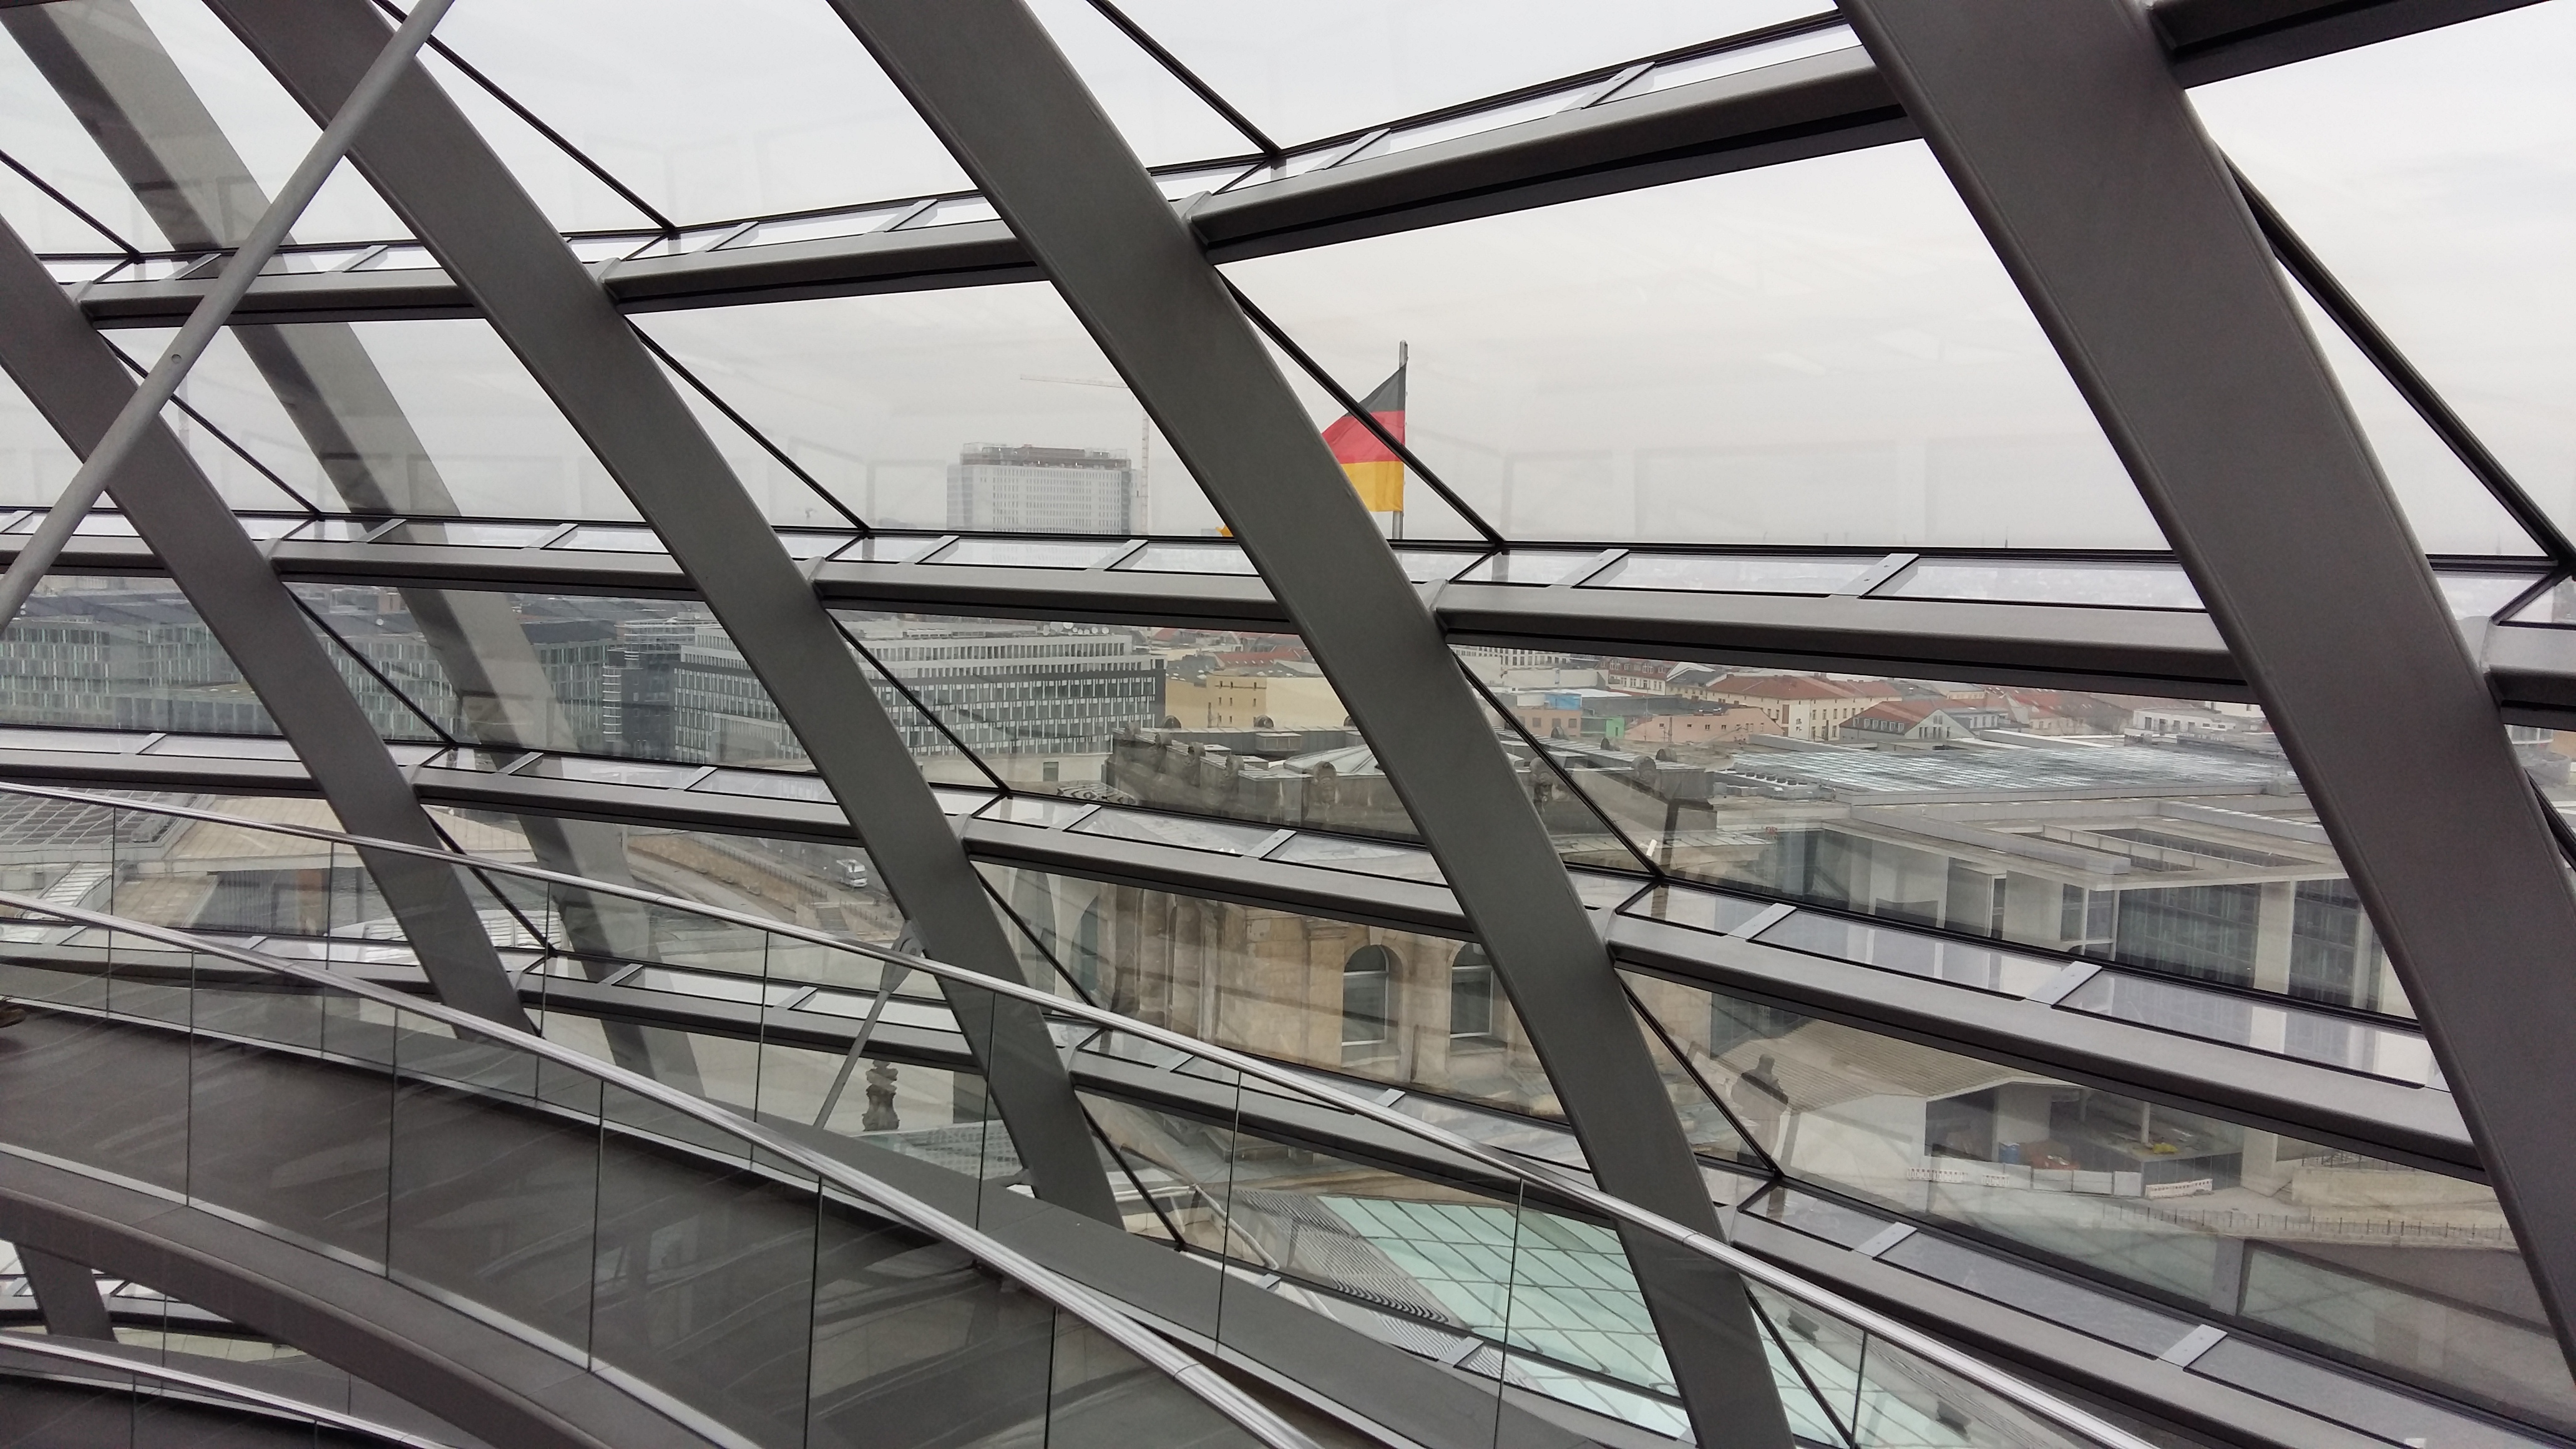
wall, architecture, brandenburg gate, alexanderplatz, capital city, history, metropolitan area, landmark, building, structure, daylighting, daytime, metal, line, steel, facade, glass, metropolis, angle, skyway, fixed link, roof, window